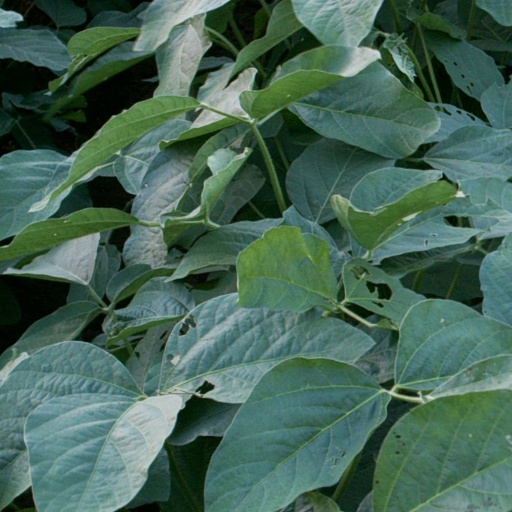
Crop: soybean